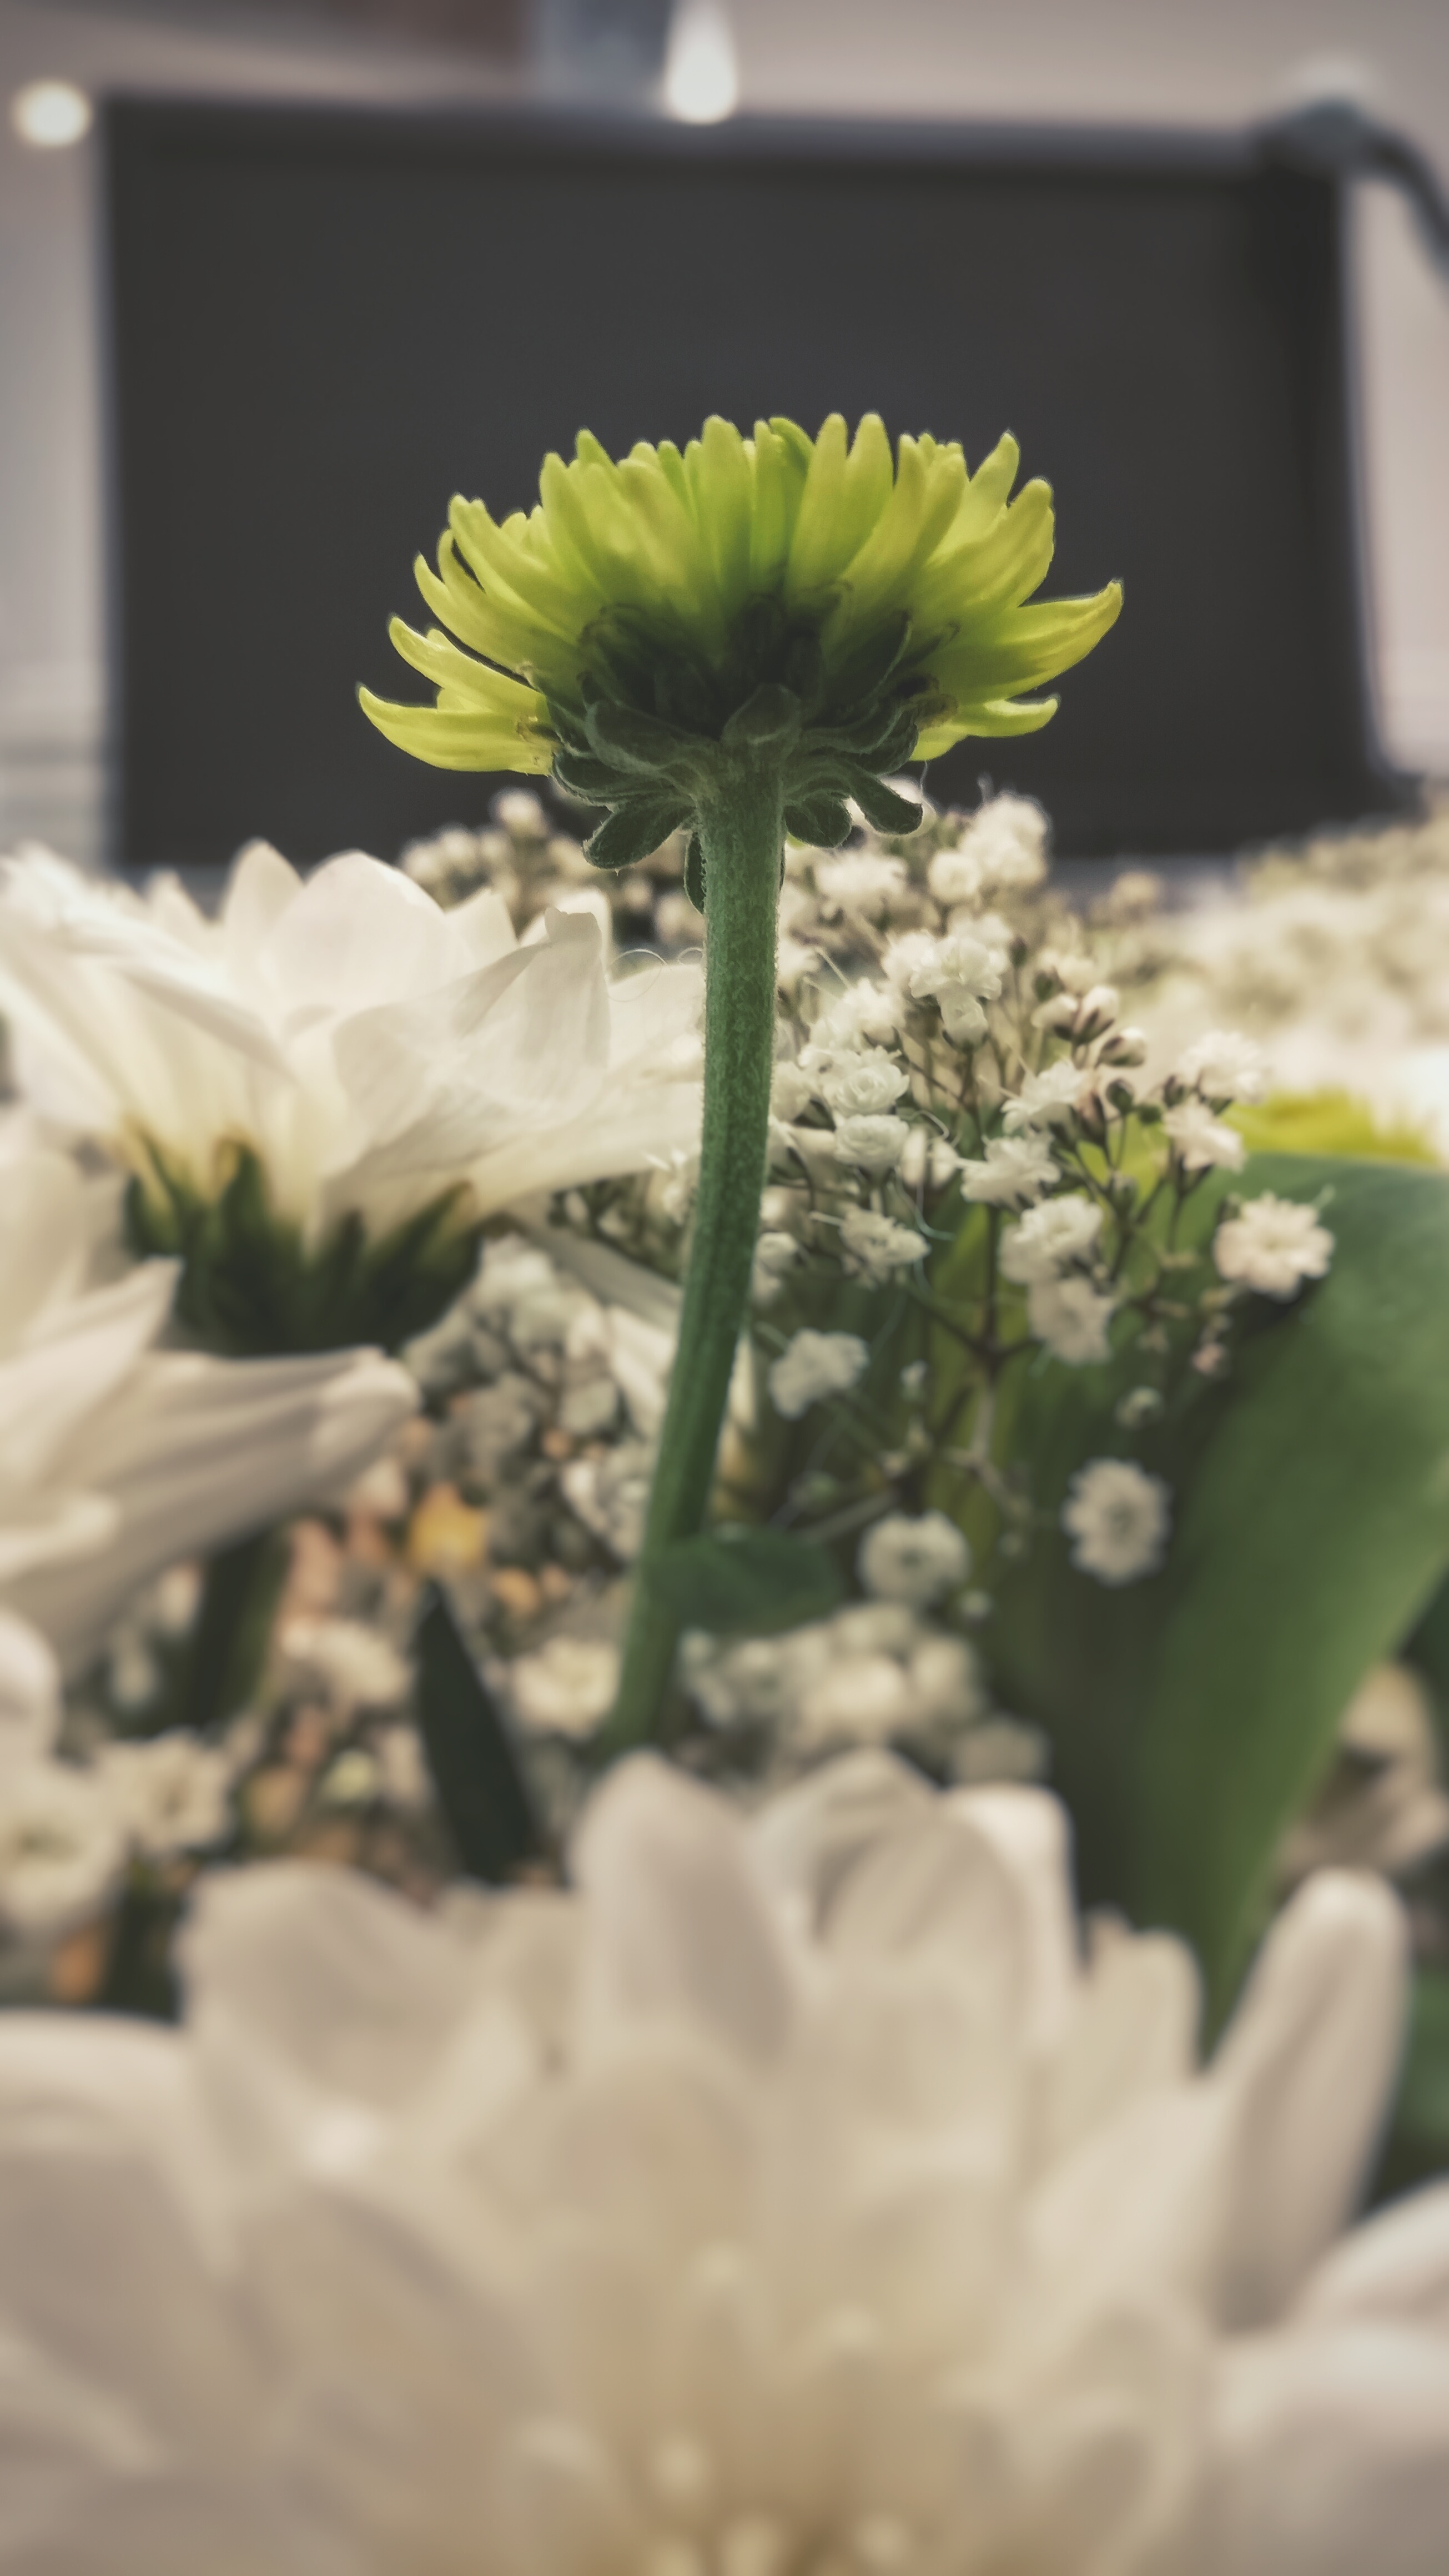
plant, flower, petal, green, botany, flora, close up, floristry, macro photography, flowering plant, daisy family, flower bouquet, floral design, land plant, flower arranging